Kassiopi Castle

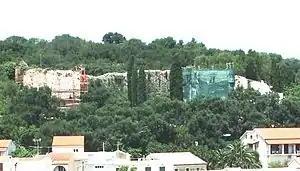
Kassiopi Castle renovations during modern times

The Venetians ordered the destruction of the castle because its defenders resisted their takeover of Corfu in 1386 and did not willingly surrender. The Venetians subsequently dismantled it, fearing it could be captured by their enemies, or by the locals, and used against them. Even in later times they did not repair or maintain it, in contrast to their efforts at strengthening Angelokastro and the Old Fortress of Corfu. The consequence of the Venetian action was that during the Turkish sieges of Corfu in 1537 and 1716 the local people who could not escape were slaughtered or enslaved.